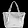
Label: Bag